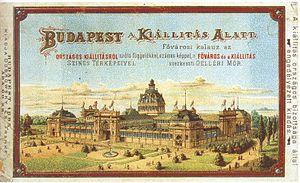
Christian Ulrich, connu en Hongrie sous le nom de Keresztély Ulrich, était un architecte austro-hongrois. Ses réalisations, situées pour l’essentiel dans sa ville natale et à Budapest, comprennent d’une part des ouvrages de prestige, où se mêlent éléments néo-baroques et néo-classiques, et d’autre part des constructions industrielles et utilitaires, à ossature d’acier, mettant souvent en œuvre des techniques très pointues. Il était également architecte d’intérieur.